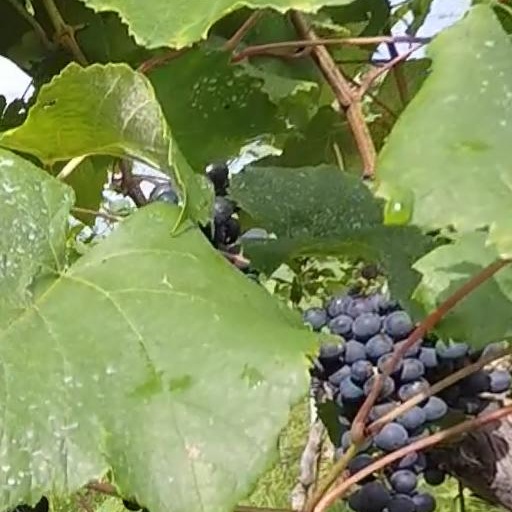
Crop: grape